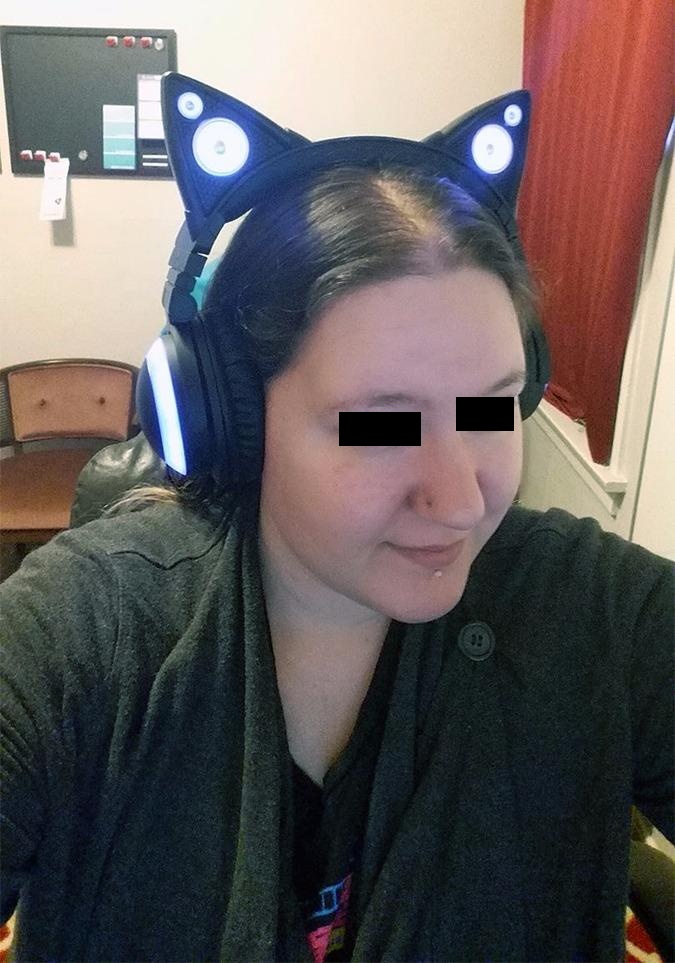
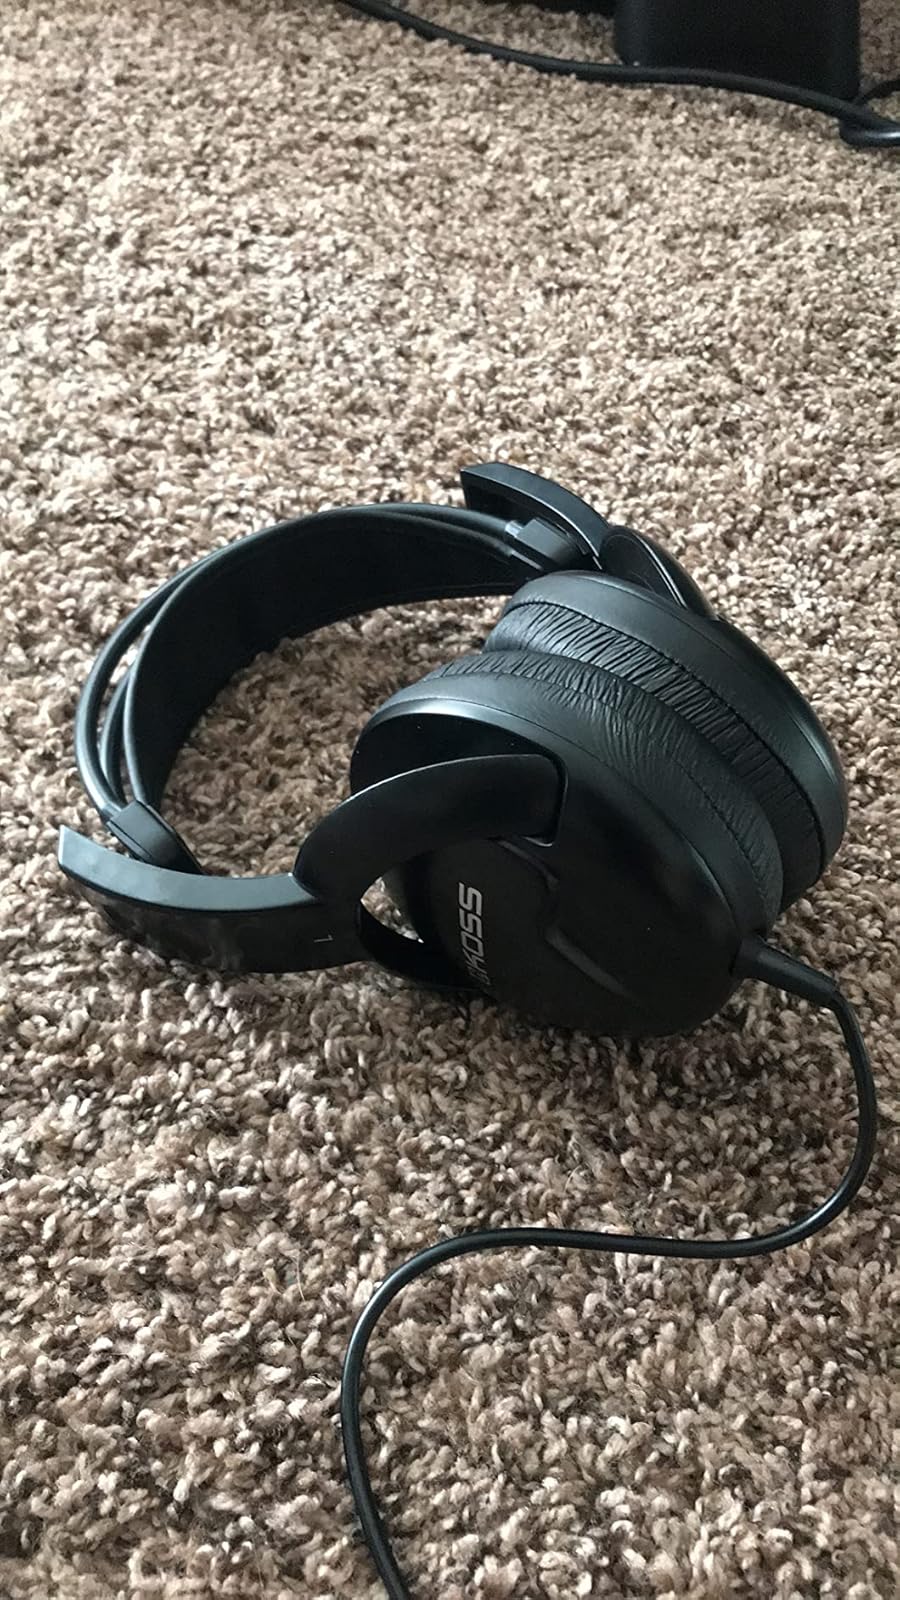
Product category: headphones
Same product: no